Battle of Braga (1809)

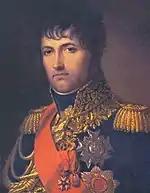
Jean-de-Dieu Soult

Bernardim Freire de Andrade commanded a Portuguese army that numbered about 25,000 men, according to Charles Oman and 23,000 men according to Gaston Bodart. Digby Smith stated that they had 18 guns. The better-armed troops were the 2nd Battalion of the Loyal Lusitanian Legion (700 men), part of the 9th "Viana" Infantry Regiment, and the Braga militia. There were also 15–20 cannons. The remainder of Freire's army consisted of about 23,000 "ordenanza" of whom 5,000 were equipped with firearms, 11,000 with pikes, and the rest with farm implements. This horde occupied a long position atop a ridge east of Braga. Freire blundered by keeping his force near Braga and only defending the mountain passes with outposts of fewer than 100 men. The only exception was the Salamonde position which Freire manned with 300 regular troops.